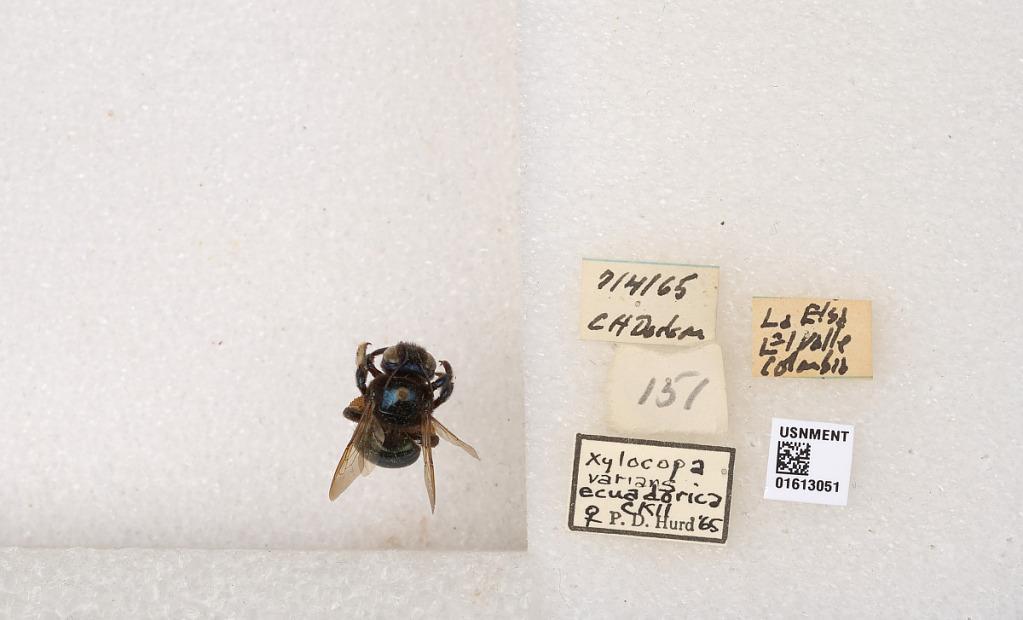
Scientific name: Xylocopa (Schonnherria) varians ecuadorica Cockerell
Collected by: C. Dodson
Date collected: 1965-7-4
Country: Colombia
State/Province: Valle del Cauca
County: Dagua
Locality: La Elsa
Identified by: Hurd, P. D.